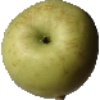
Label: Apple Golden 3